John McDonald (mayor)

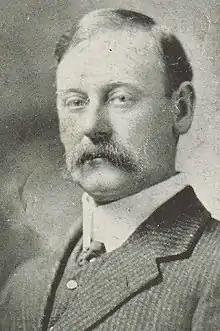
John McDonald

John McDonald (13 September 1865 – 21 March 1945) was a New Zealand politician. He served as mayor of Dunedin from 1908 to 1909, the first New Zealand-born person to hold the office.